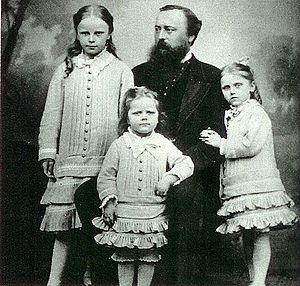
Adélaïde de Lippe-Biesterfeld, née le 22 juin 1870 à Oberkassel et décédée le 3 septembre 1948 à Detmold était la fille ainée d'Ernest II de Lippe-Biesterfeld et de Caroline de Wartensleben.